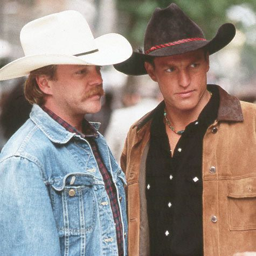
a collection of stills from film